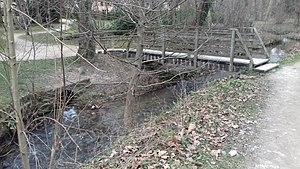
La Mérantaise à Gif-sur-Yvette
La Mérantaise est un ruisseau français, affluent de l'Yvette, qui coule dans les départements de l'Essonne et des Yvelines en région Île-de-France.